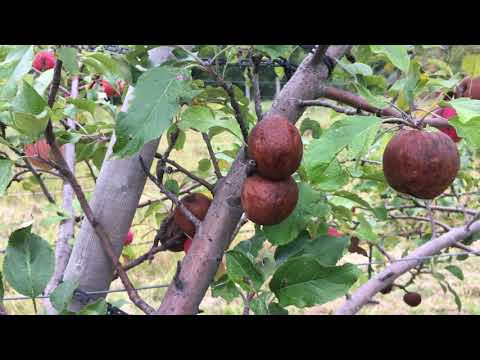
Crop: apple
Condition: black_rot